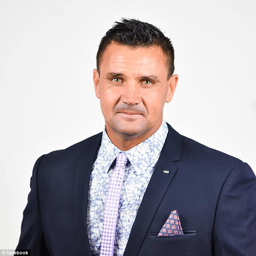
person , an indigenous man , is running as a candidate